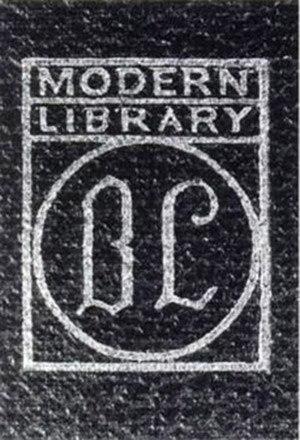
Boni & Liveright est une maison d'édition nord-américaine créée en 1917 à New York par Albert Boni et Horace Liveright et disparue en 1933. Son catalogue, devenu fameux, reflète un esprit d'ouverture aux nouveaux courants littéraires de son époque.